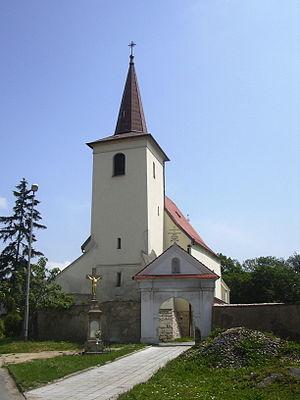
Komořany est une commune du district de Vyškov, dans la région de Moravie-du-Sud, en République tchèque. Sa population s'élevait à 726 habitants en 2019.